Augustus Siebe

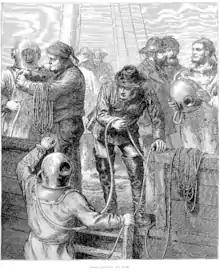
Siebe's design, as refined by 1873.

In the 1830s the Deane brothers asked Siebe to make a variation of their smoke helmet design for underwater use. Later they turned to him to produce more helmets for diving operations. Expanding on improvements already made by another engineer, George Edwards, Siebe produced his own design; a helmet fitted to a full length watertight canvas diving suit. The real success of the equipment was a valve in the helmet.